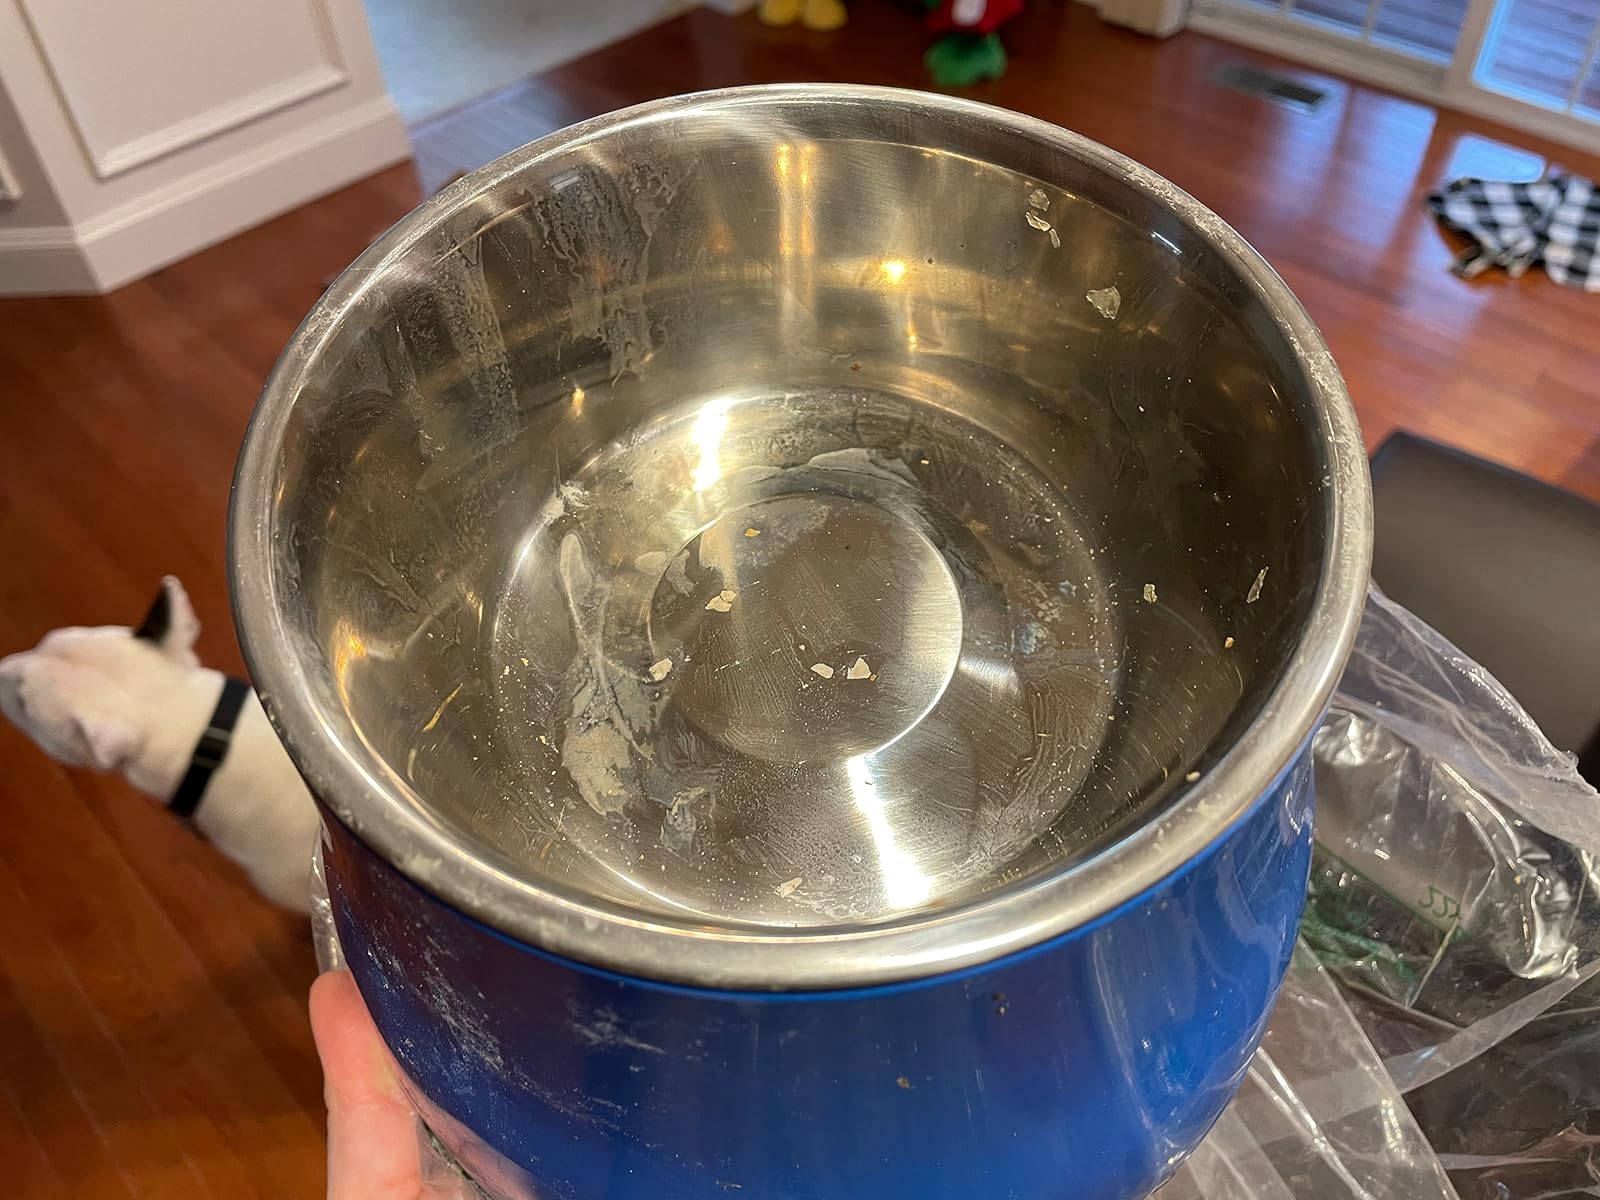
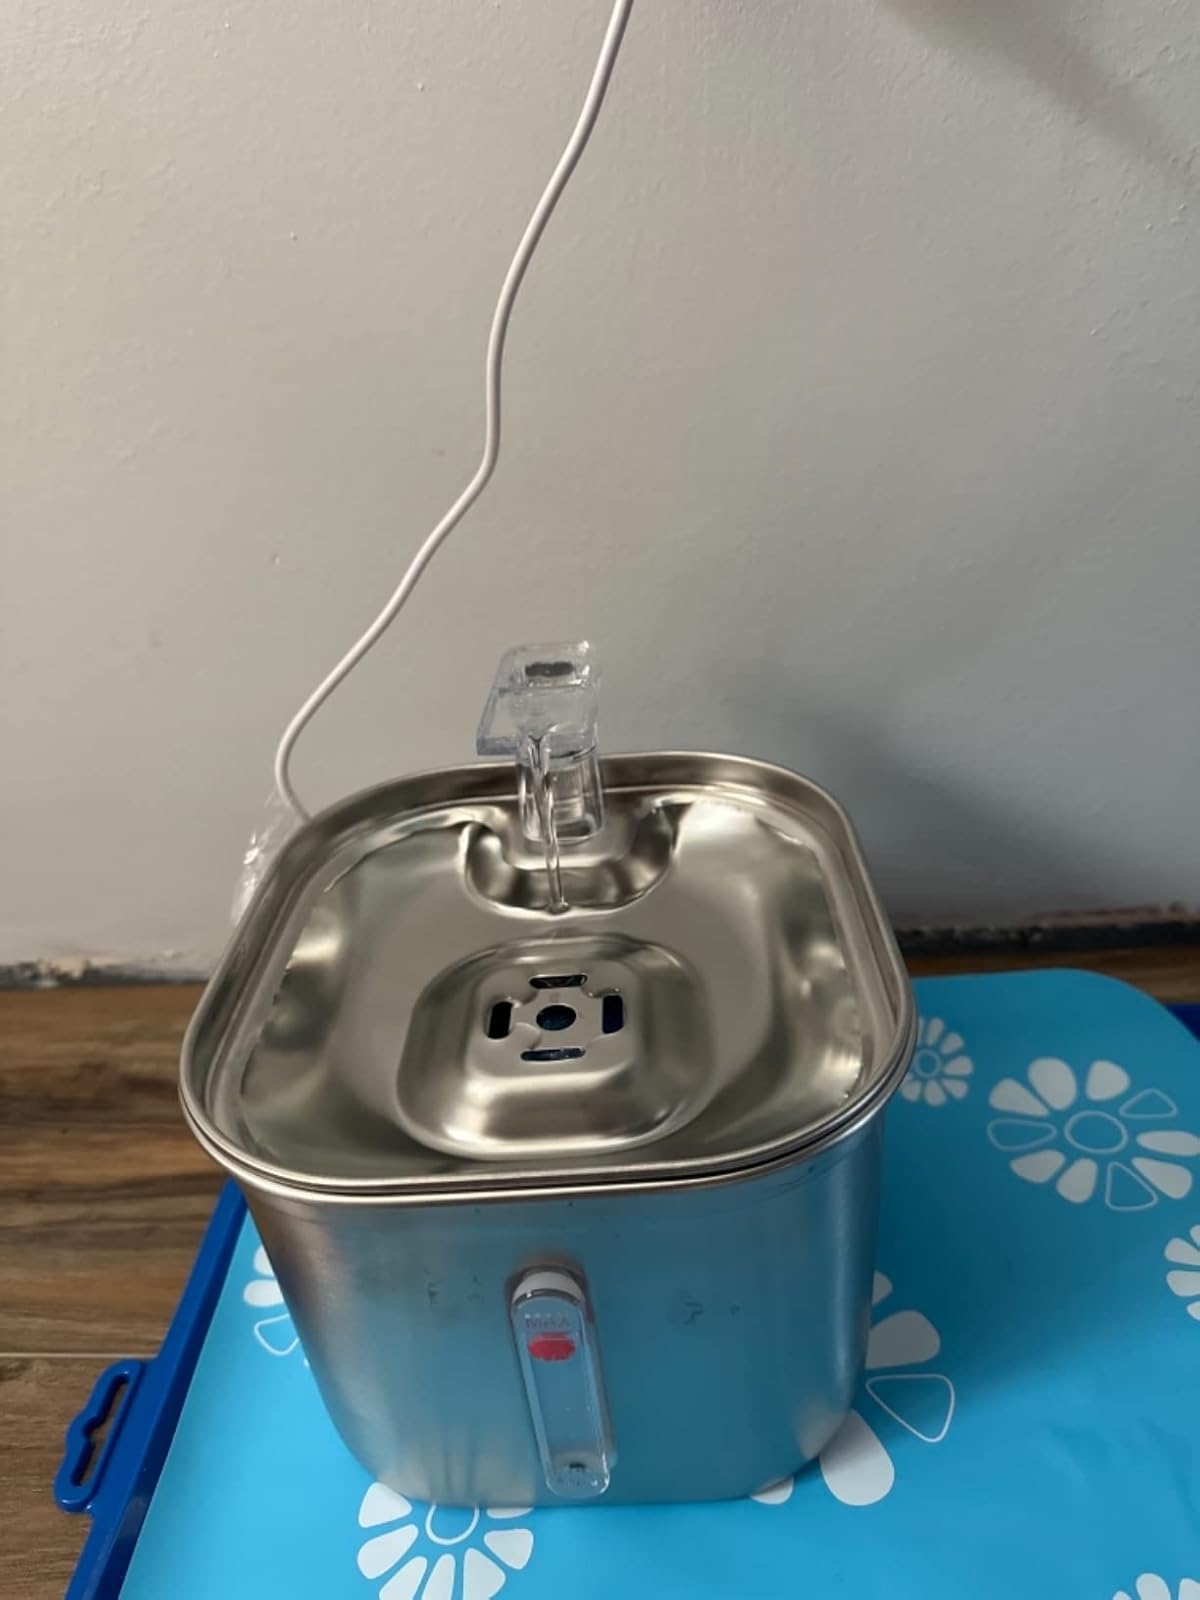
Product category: items_bowl
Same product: no